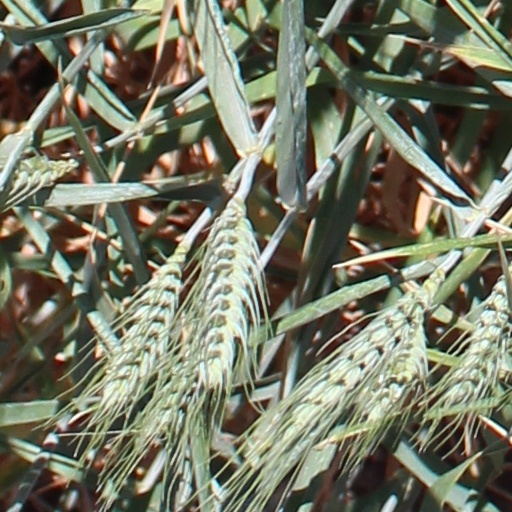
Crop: wheat